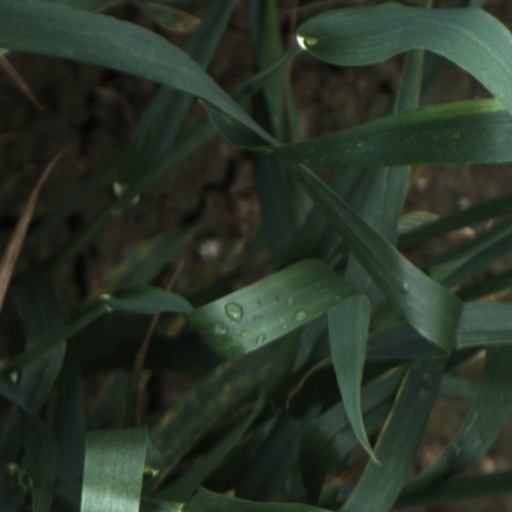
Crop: wheat